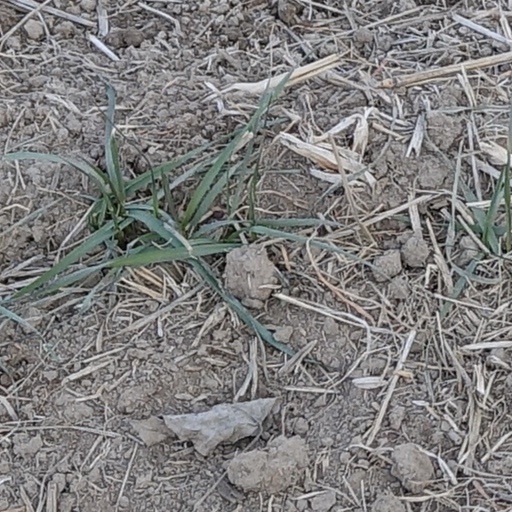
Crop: wheat